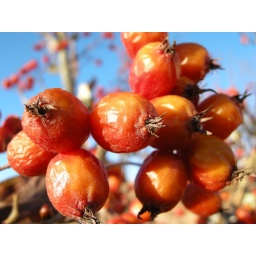
Jan. 2 in ABQ, NM - 53 degrees, crystal clear blue sky.